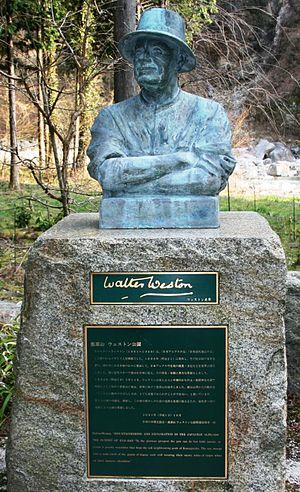
Le révérend Walter Weston, né le 25 décembre 1860 à Derby en Angleterre, et décédé à Londres le 27 mars 1940 à l'âge de 79 ans, est un homme d'Église, missionnaire et alpiniste britannique qui fut conseiller étranger au Japon durant l'ère Meiji. Il est considéré comme le « père de l'alpinisme japonais ».